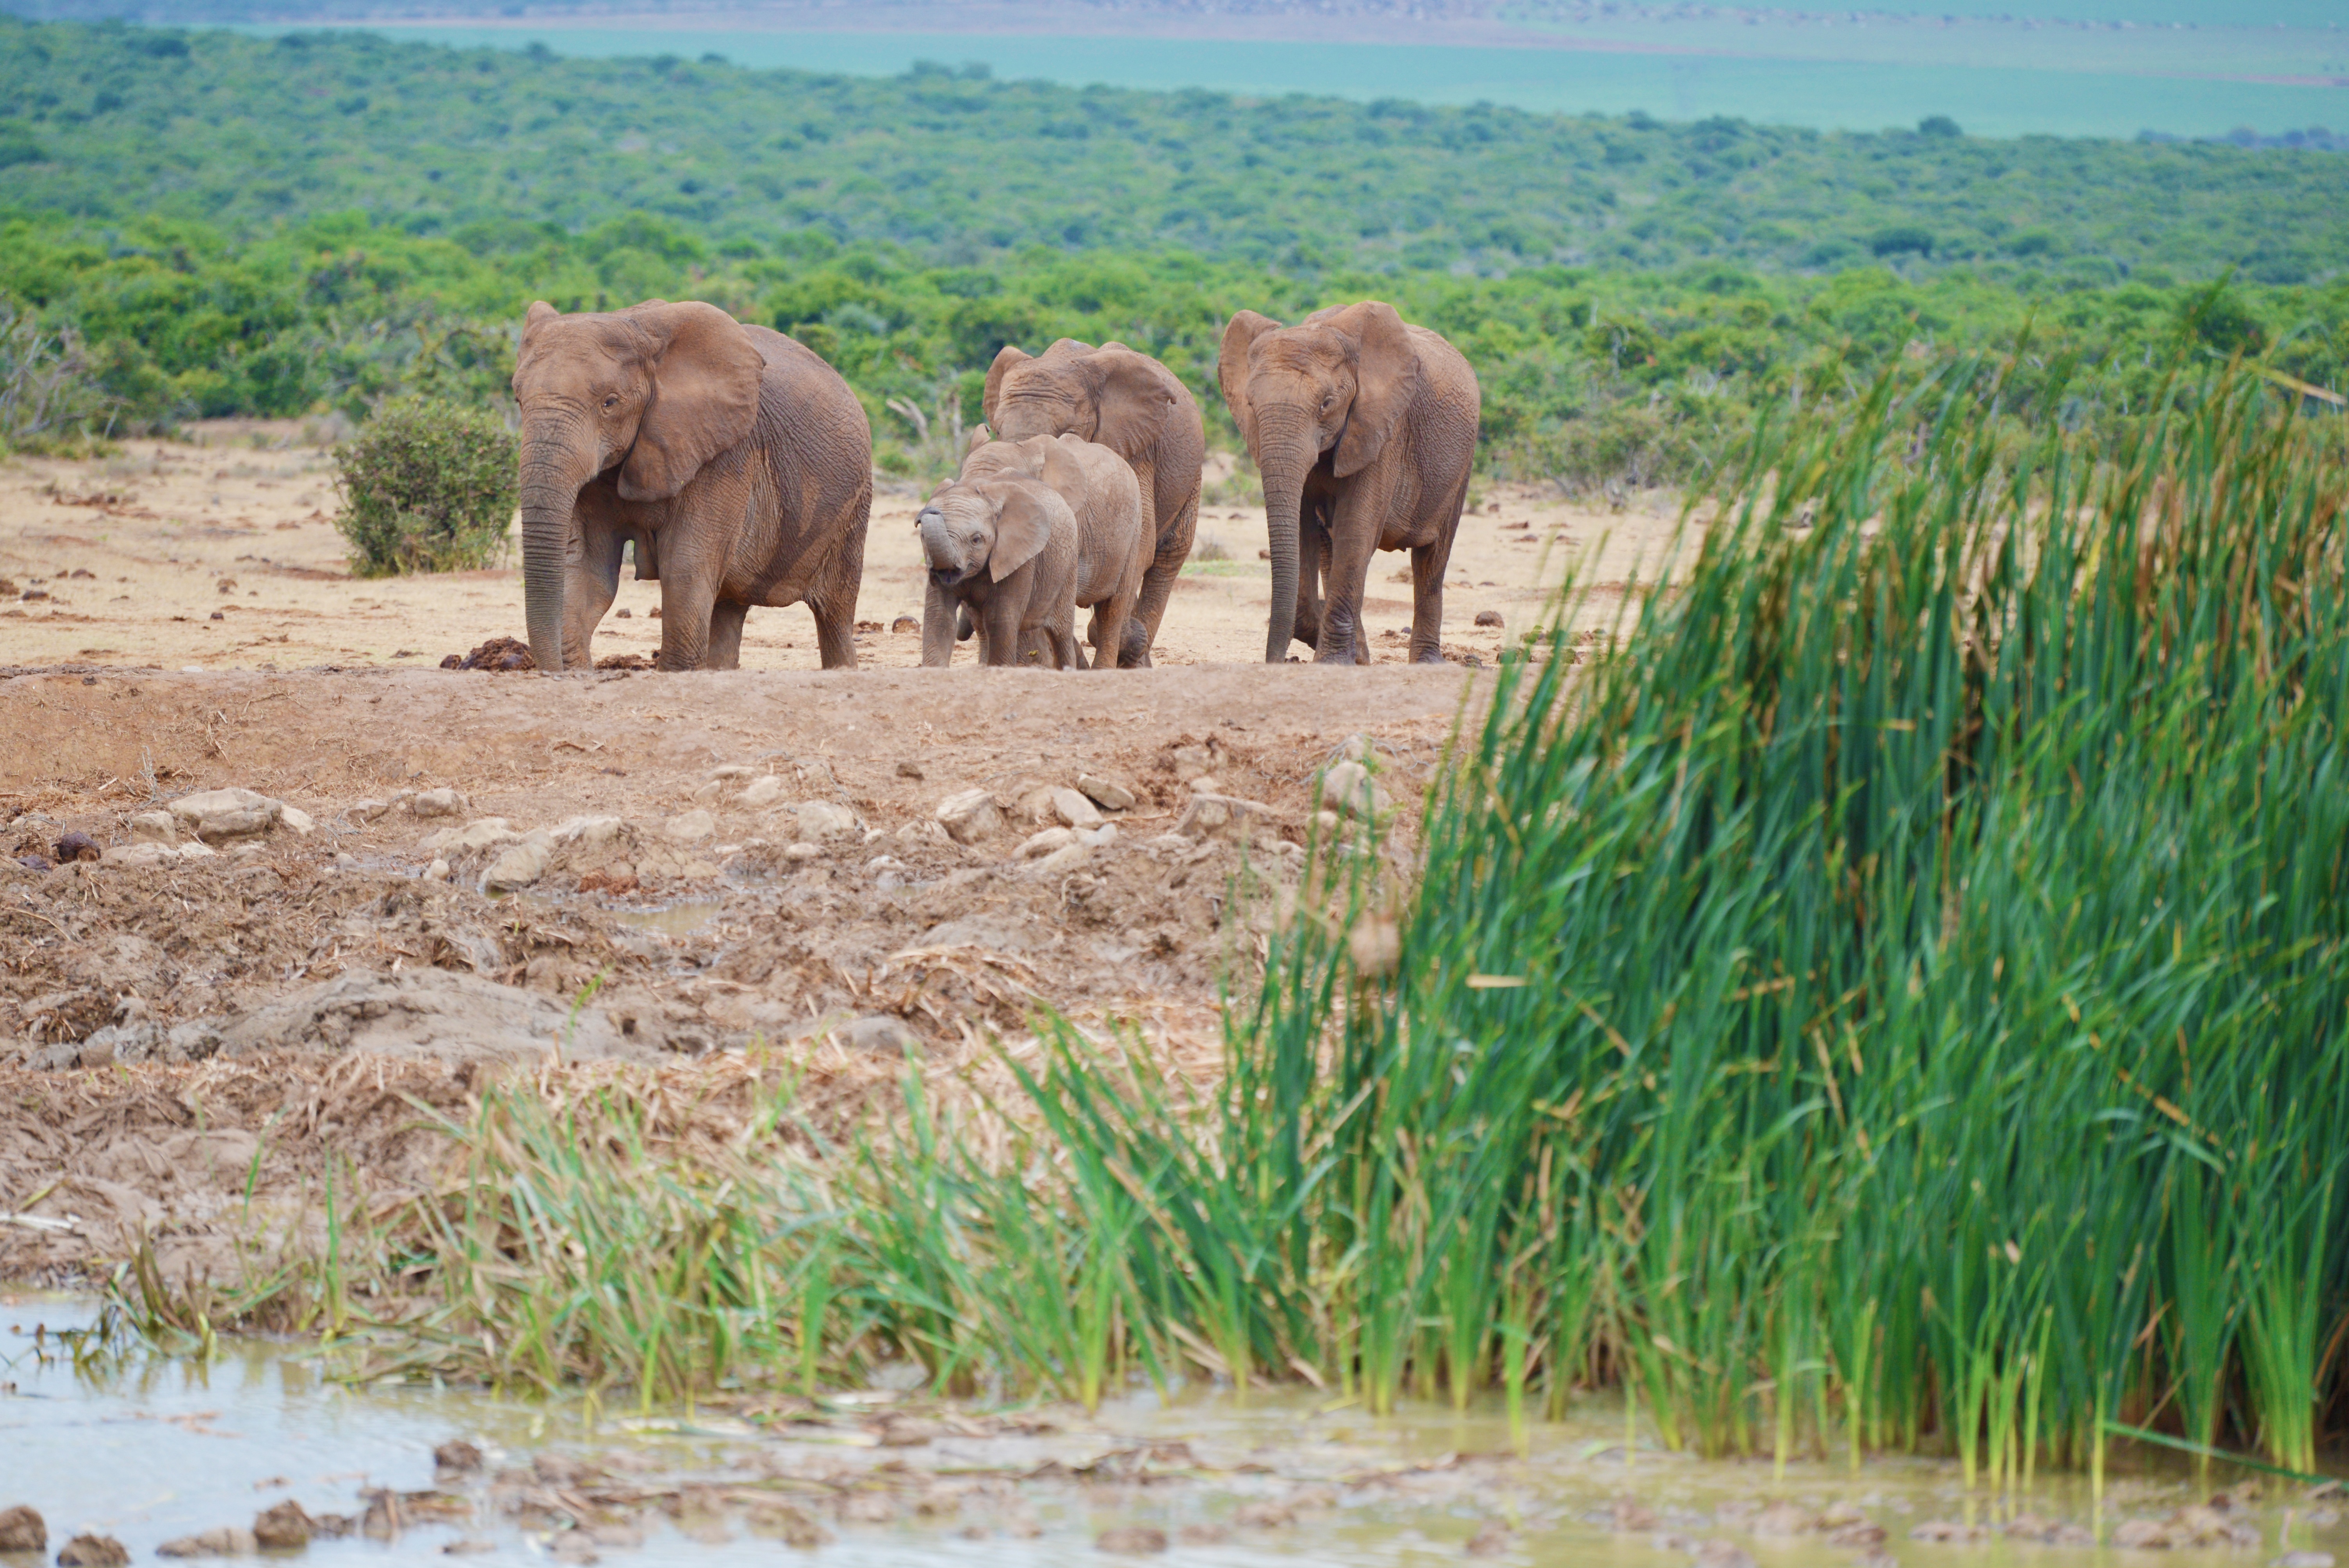
prairie, adventure, wildlife, herd, grazing, mammal, fauna, savanna, plain, elephant, grassland, safari, ecosystem, south africa, indian elephant, addo elephant park, african elephant, elephants and mammoths